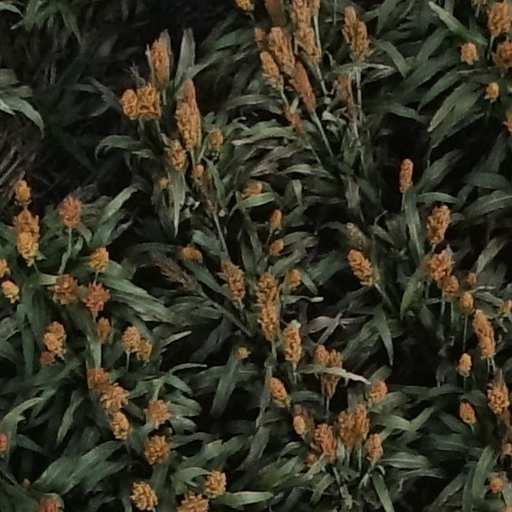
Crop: sorghum